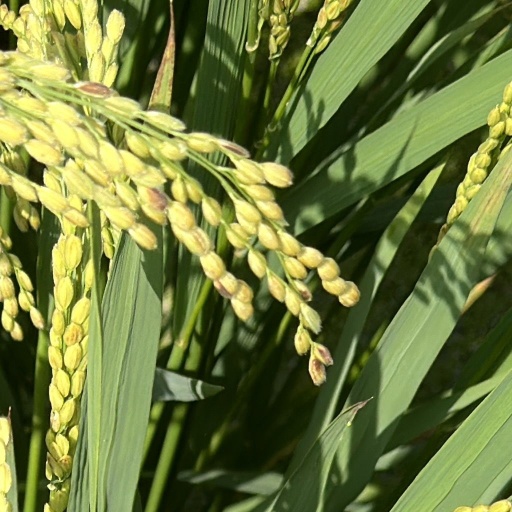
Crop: rice